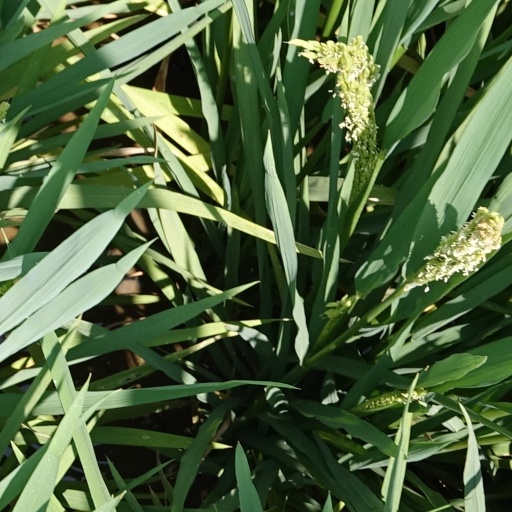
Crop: rice